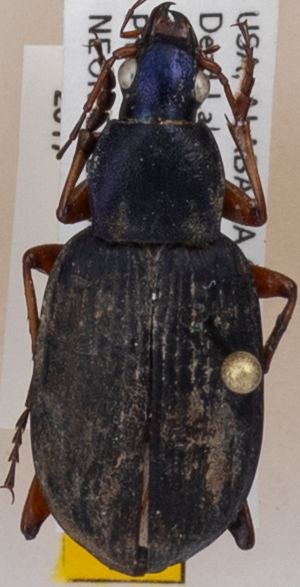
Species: Chlaenius erythropus
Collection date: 2017-08-22
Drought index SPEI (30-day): -0.144
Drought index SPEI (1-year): -0.114
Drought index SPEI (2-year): -0.018